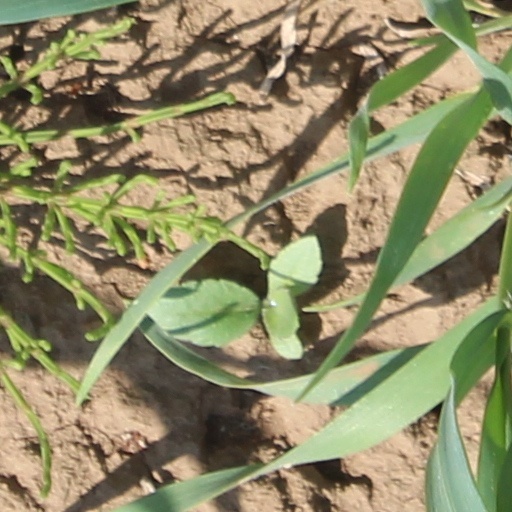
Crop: wheat